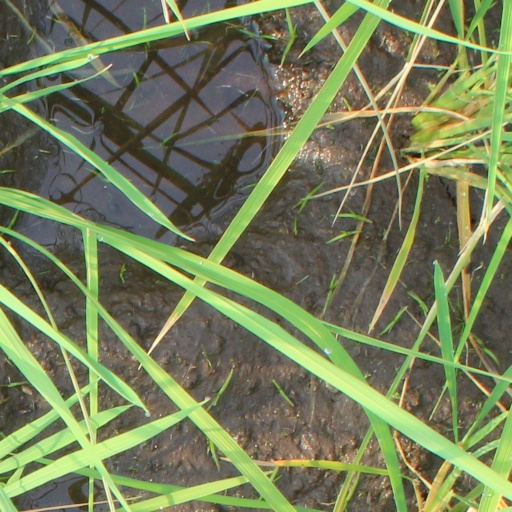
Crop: rice